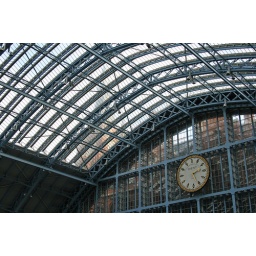
View of clock showing St Pancras tower in background.